John Sinkankas

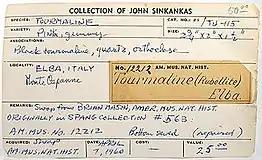
“Collection of John Sinkankas” with American Museum of Natural History tag number 12212

In 1989, he was presented the Carnegie Mineralogical Award.